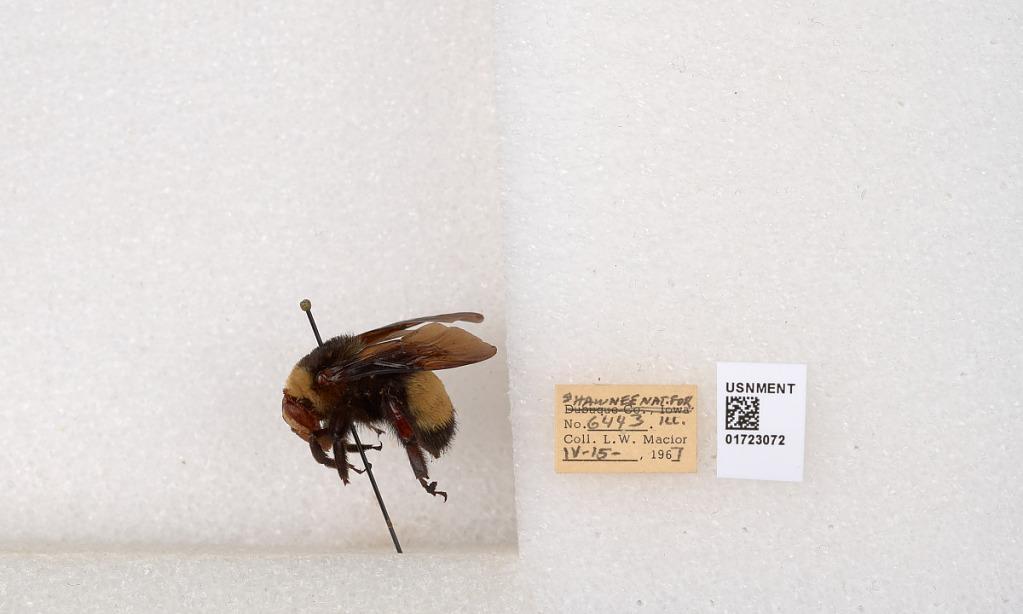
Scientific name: Bombus (Bombus) nevadensis auricormus
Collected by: L. Macior
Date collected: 1967-4-15
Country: United States
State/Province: Illinois
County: Johnson
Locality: Shawnee National Forest
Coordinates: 37.5114, -88.8011